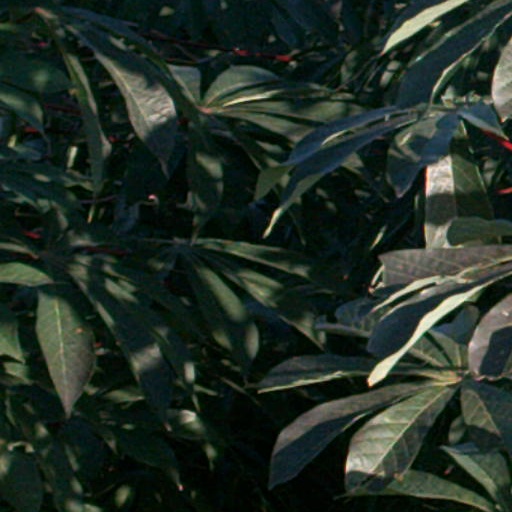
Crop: cassava